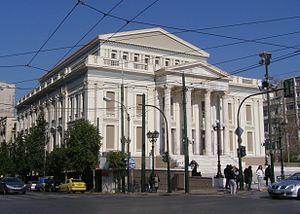
Après la Chute de Constantinople et la migration grecque durant la diaspora, l’architecture grecque s'est principalement concentrée sur les églises orthodoxes de la diaspora. Ces églises, ainsi que les autres centres intellectuels construit par les Grecs, étaient utilisés comme lieu de rencontre. Le style architectural de ces bâtiments fut fortement influencé par l’architecture d'Europe occidentale.